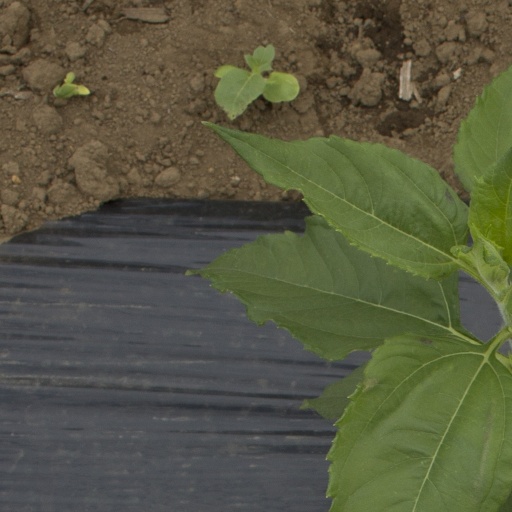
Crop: Jerusalem artichoke